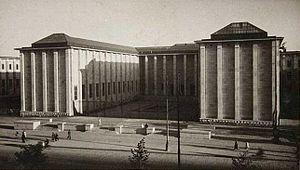
Le musée national de Varsovie, abrégé officiellement MNW, est un musée national à Varsovie, l'un des plus grands musées en Pologne et le plus grand dans la capitale. Il abrite une riche collection d'art ancien, comptant environ 11 000 pièces, une vaste galerie de peinture polonaise depuis le xviᵉ siècle et une collection de peinture étrangère y compris quelques peintures de la collection privée d'Adolf Hitler, cédée au musée par les autorités américaines dans l'Allemagne d'après-guerre. Le musée abrite également des collections numismatiques, une galerie d'arts appliqués et un département d'art oriental, avec la plus grande collection d'art chinois en Pologne, comprenant environ 5 000 objets.